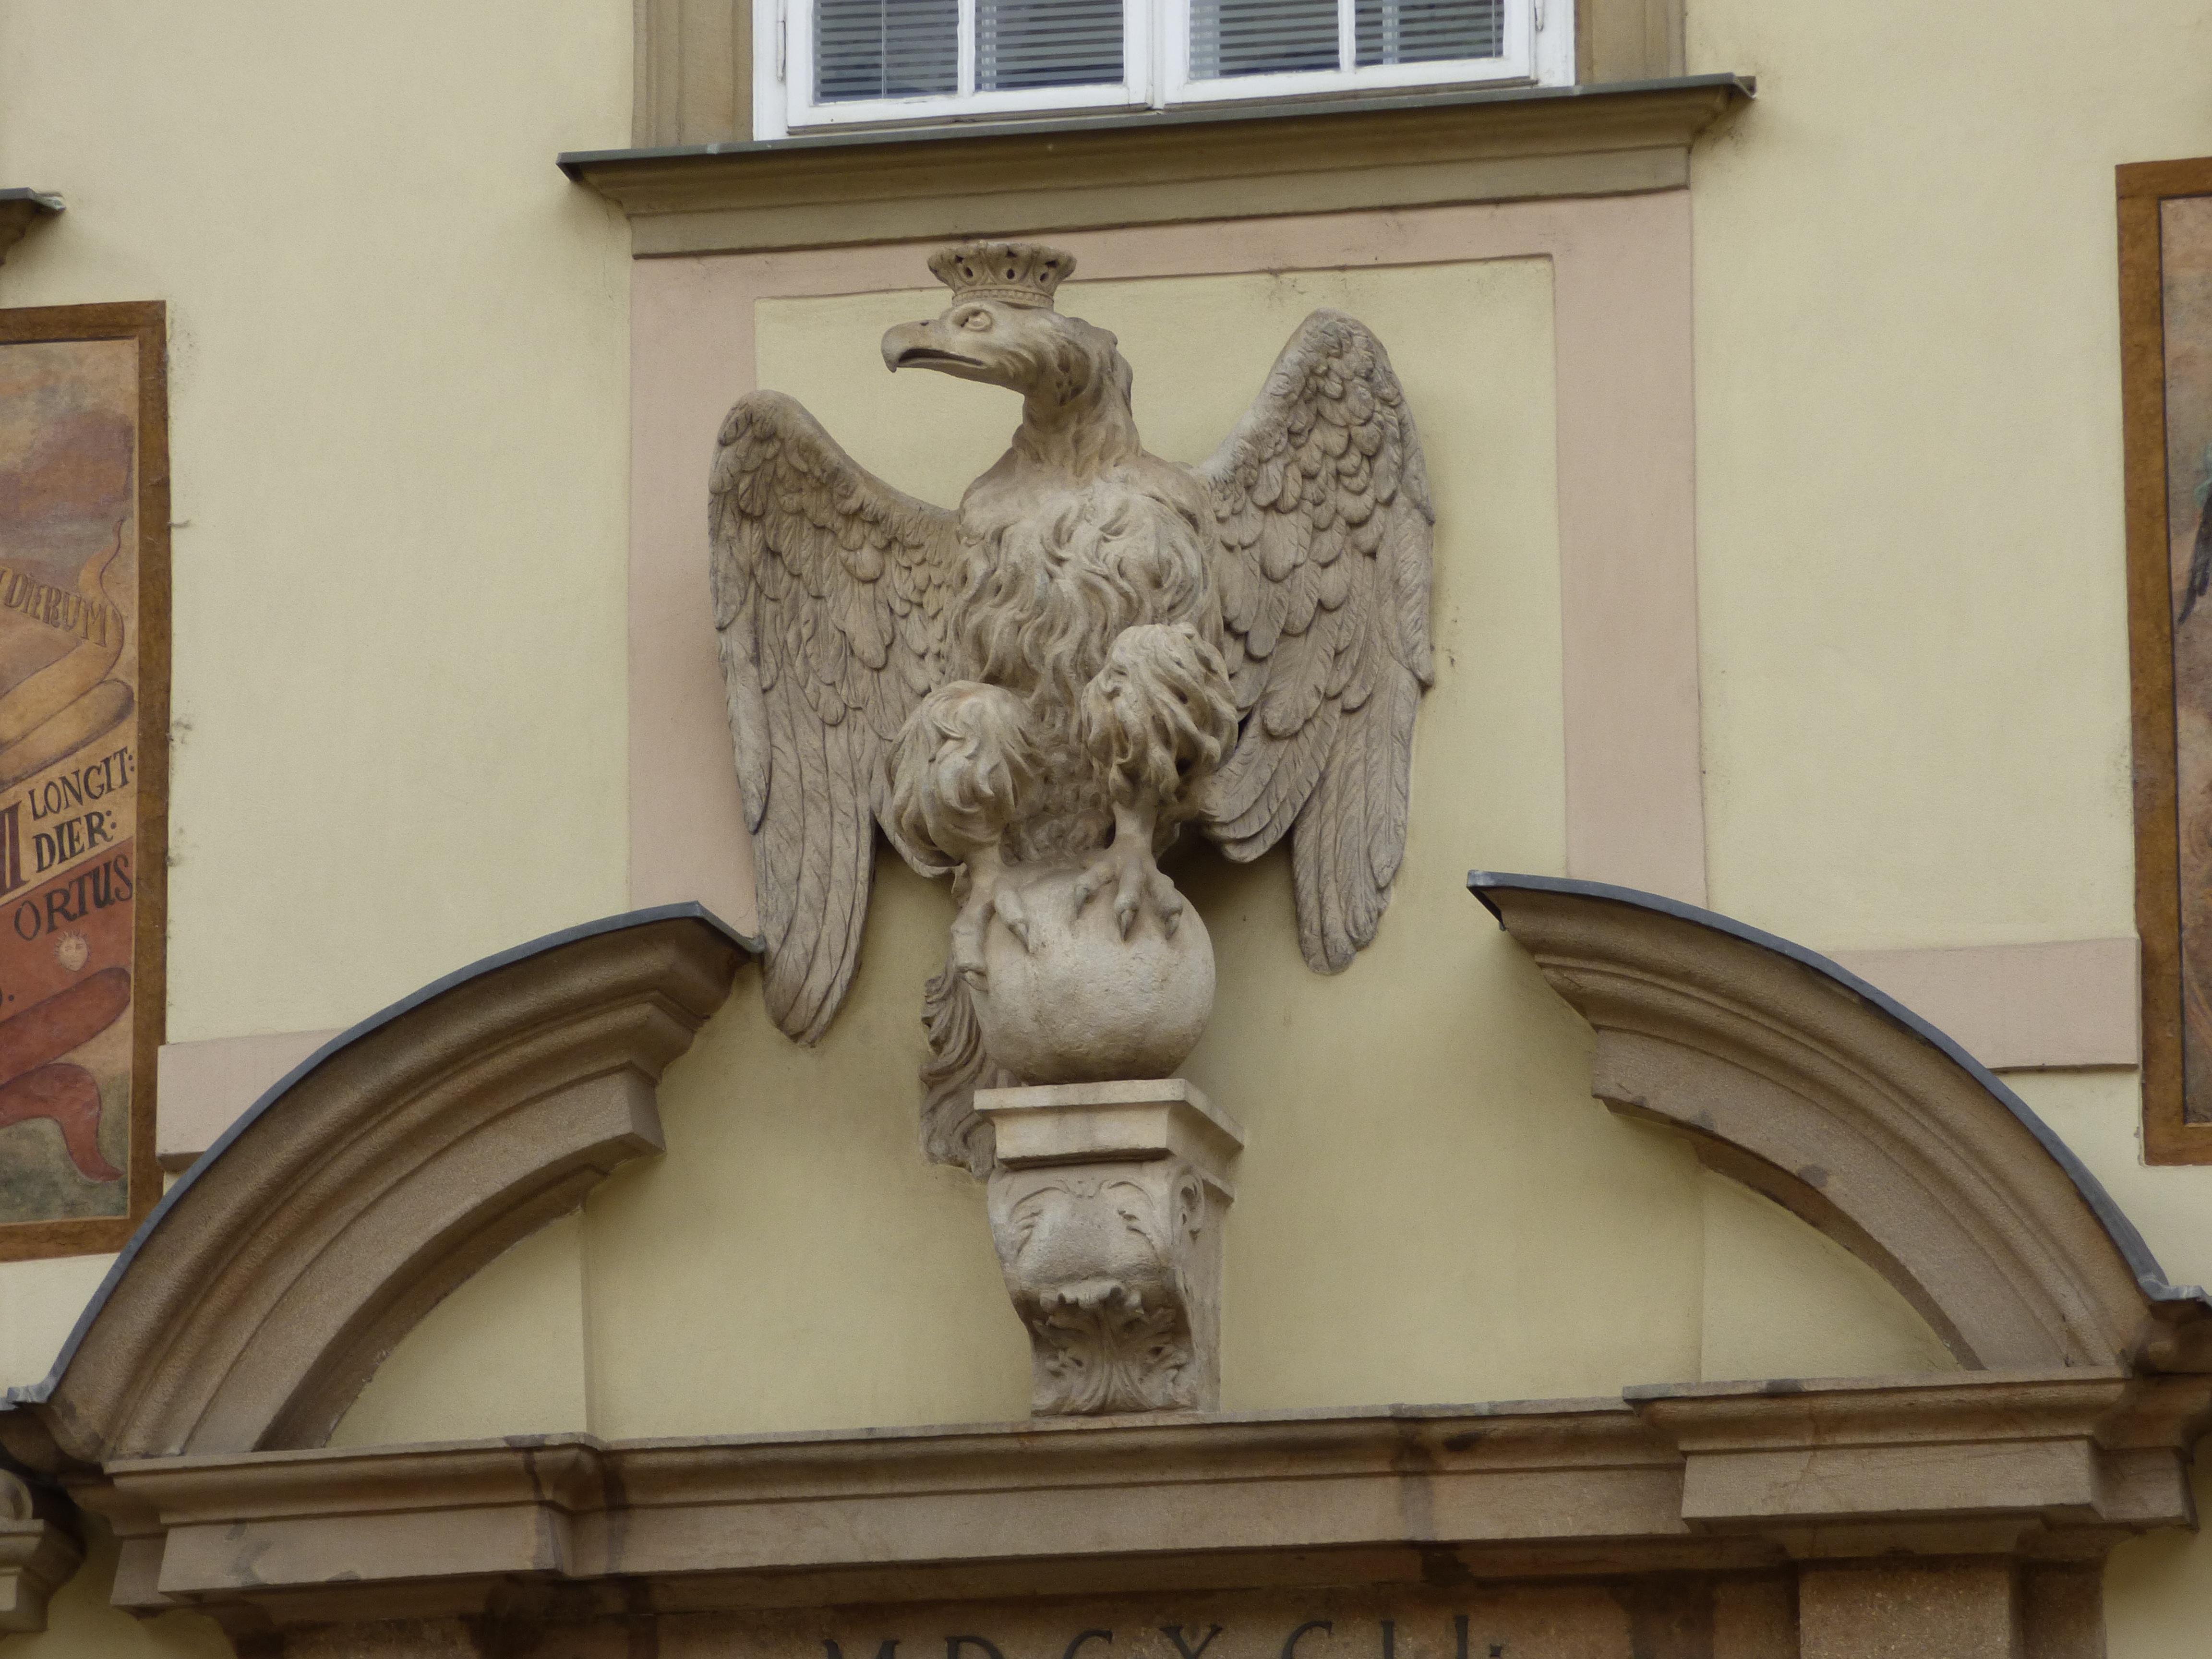
monument, statue, eagle, ornament, crown, old house, gargoyle, sculpture, art, tourist attraction, carving, decorating, eagles, facades, the old town, wall decoration, the city centre, emboss, ancient history